Irving Place Theatre

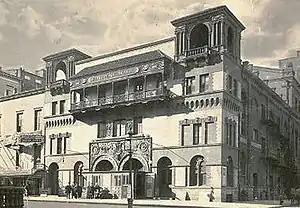
An undated photograph of the Irving Place Theatre

The Irving Place Theatre was located at the southwest corner of Irving Place and East 15th Street in the Union Square neighborhood of Manhattan, New York City. Built in 1888, it served as a German language theatre, a Yiddish theatre, a burlesque house, a union meeting hall, a legitimate theatre and a movie theatre. It was demolished in 1984.